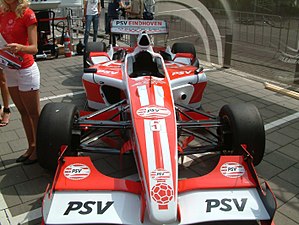
Superleague Formula
Bil fra Superleague Formula i PSV Eindhovens farver
Superleague Formula var en motorsportsserie for formel-biler, der blev kørt første gang i 2008. Serien var bemærkelsesværdig derved, at samtlige deltagere har fodboldklubber fra hele verden som hovedsponsor, heriblandt en række af de helt store fra Europa som Liverpool F.C., Borussia Dortmund og AC Milan. Bilerne havde derfor de enkelte klubbers trøjefarver. I 2009-sæsonen deltog FC Midtjylland, der har fået danske Kasper Andersen som kører i et team, der også omfattede en bil sponsoreret af Liverpool F.C.